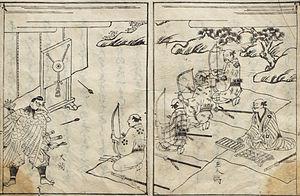
Les tengu sont un type de créatures légendaires de la religion populaire japonaise, et ils sont aussi considérés comme des dieux shinto ou comme des yōkai. Bien que leur nom contienne le mot « chien » comme le démon chinois Tiāngǒu, les tengu, à l'origine, prenaient la forme de rapaces, et ils sont traditionnellement représentés avec des caractéristiques à la fois humaines et aviaires. Les plus anciens tengu sont dépeints avec des becs, mais ce trait a souvent été humanisé en un nez anormalement long, qui est actuellement largement considéré comme la caractéristique définissant le tengu dans l'imaginaire populaire.